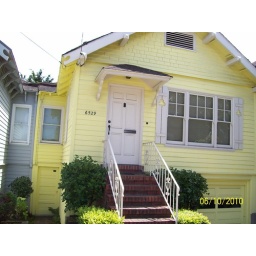
yellow house in the Sunset dist in San Francisco